Eswatini

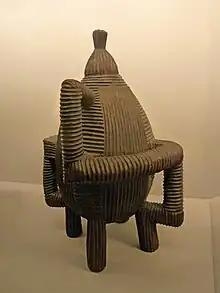
A 19th-century Swazi container, carved in wood

Eswatini derives its name from a later king named Mswati II. "KaNgwane", named for Ngwane III, is an alternative name for Eswatini, the surname of whose royal house remains "Nkhosi Dlamini". "Nkhosi" curiously means "king" in Ethiopian Semitic languages. Mswati II was the greatest of the fighting kings of Eswatini, and he greatly extended the area of the country to twice its current size. The "Emakhandzambili" clans were initially incorporated into the kingdom with wide autonomy, often including grants of special ritual and political status. The extent of their autonomy, however, was drastically curtailed by Mswati, who attacked and subdued some of them in the 1850s. With his power, Mswati greatly reduced the influence of the "Emakhandzambili" while incorporating more people into his kingdom either through conquest or by giving them refuge. These later arrivals became known to the Swazis as "Emafikamuva".